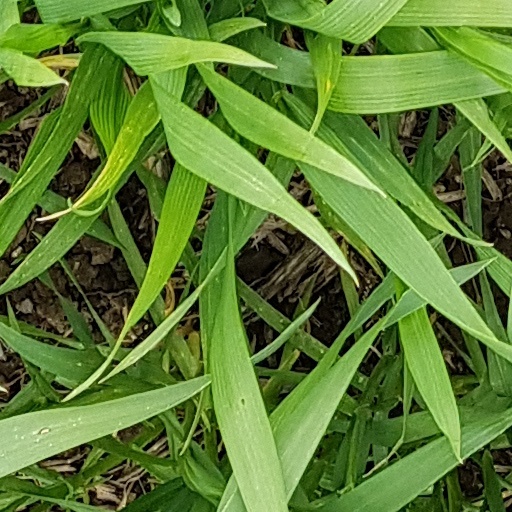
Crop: wheat